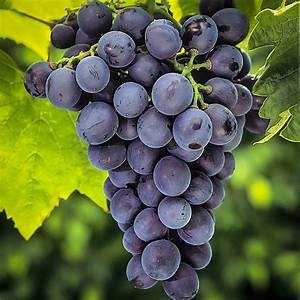
Label: grape